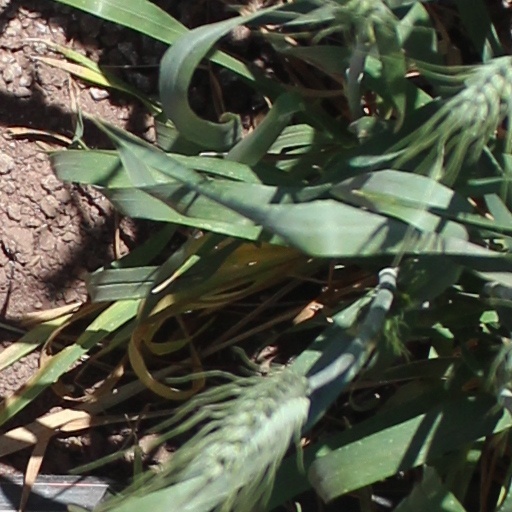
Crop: wheat